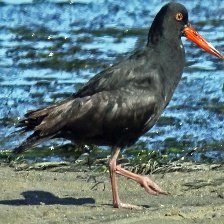
Species: AFRICAN OYSTER CATCHER
Scientific name: HAEMATOPUS MOQUINI
ImageNet parent category: oystercatcher